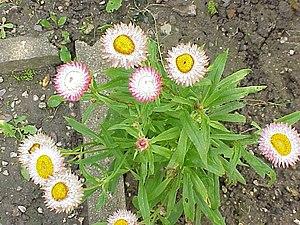
Helichrysum est un genre de sous-arbrisseaux dans la famille des Asteraceae. Ce sont les différentes espèces d'immortelles.